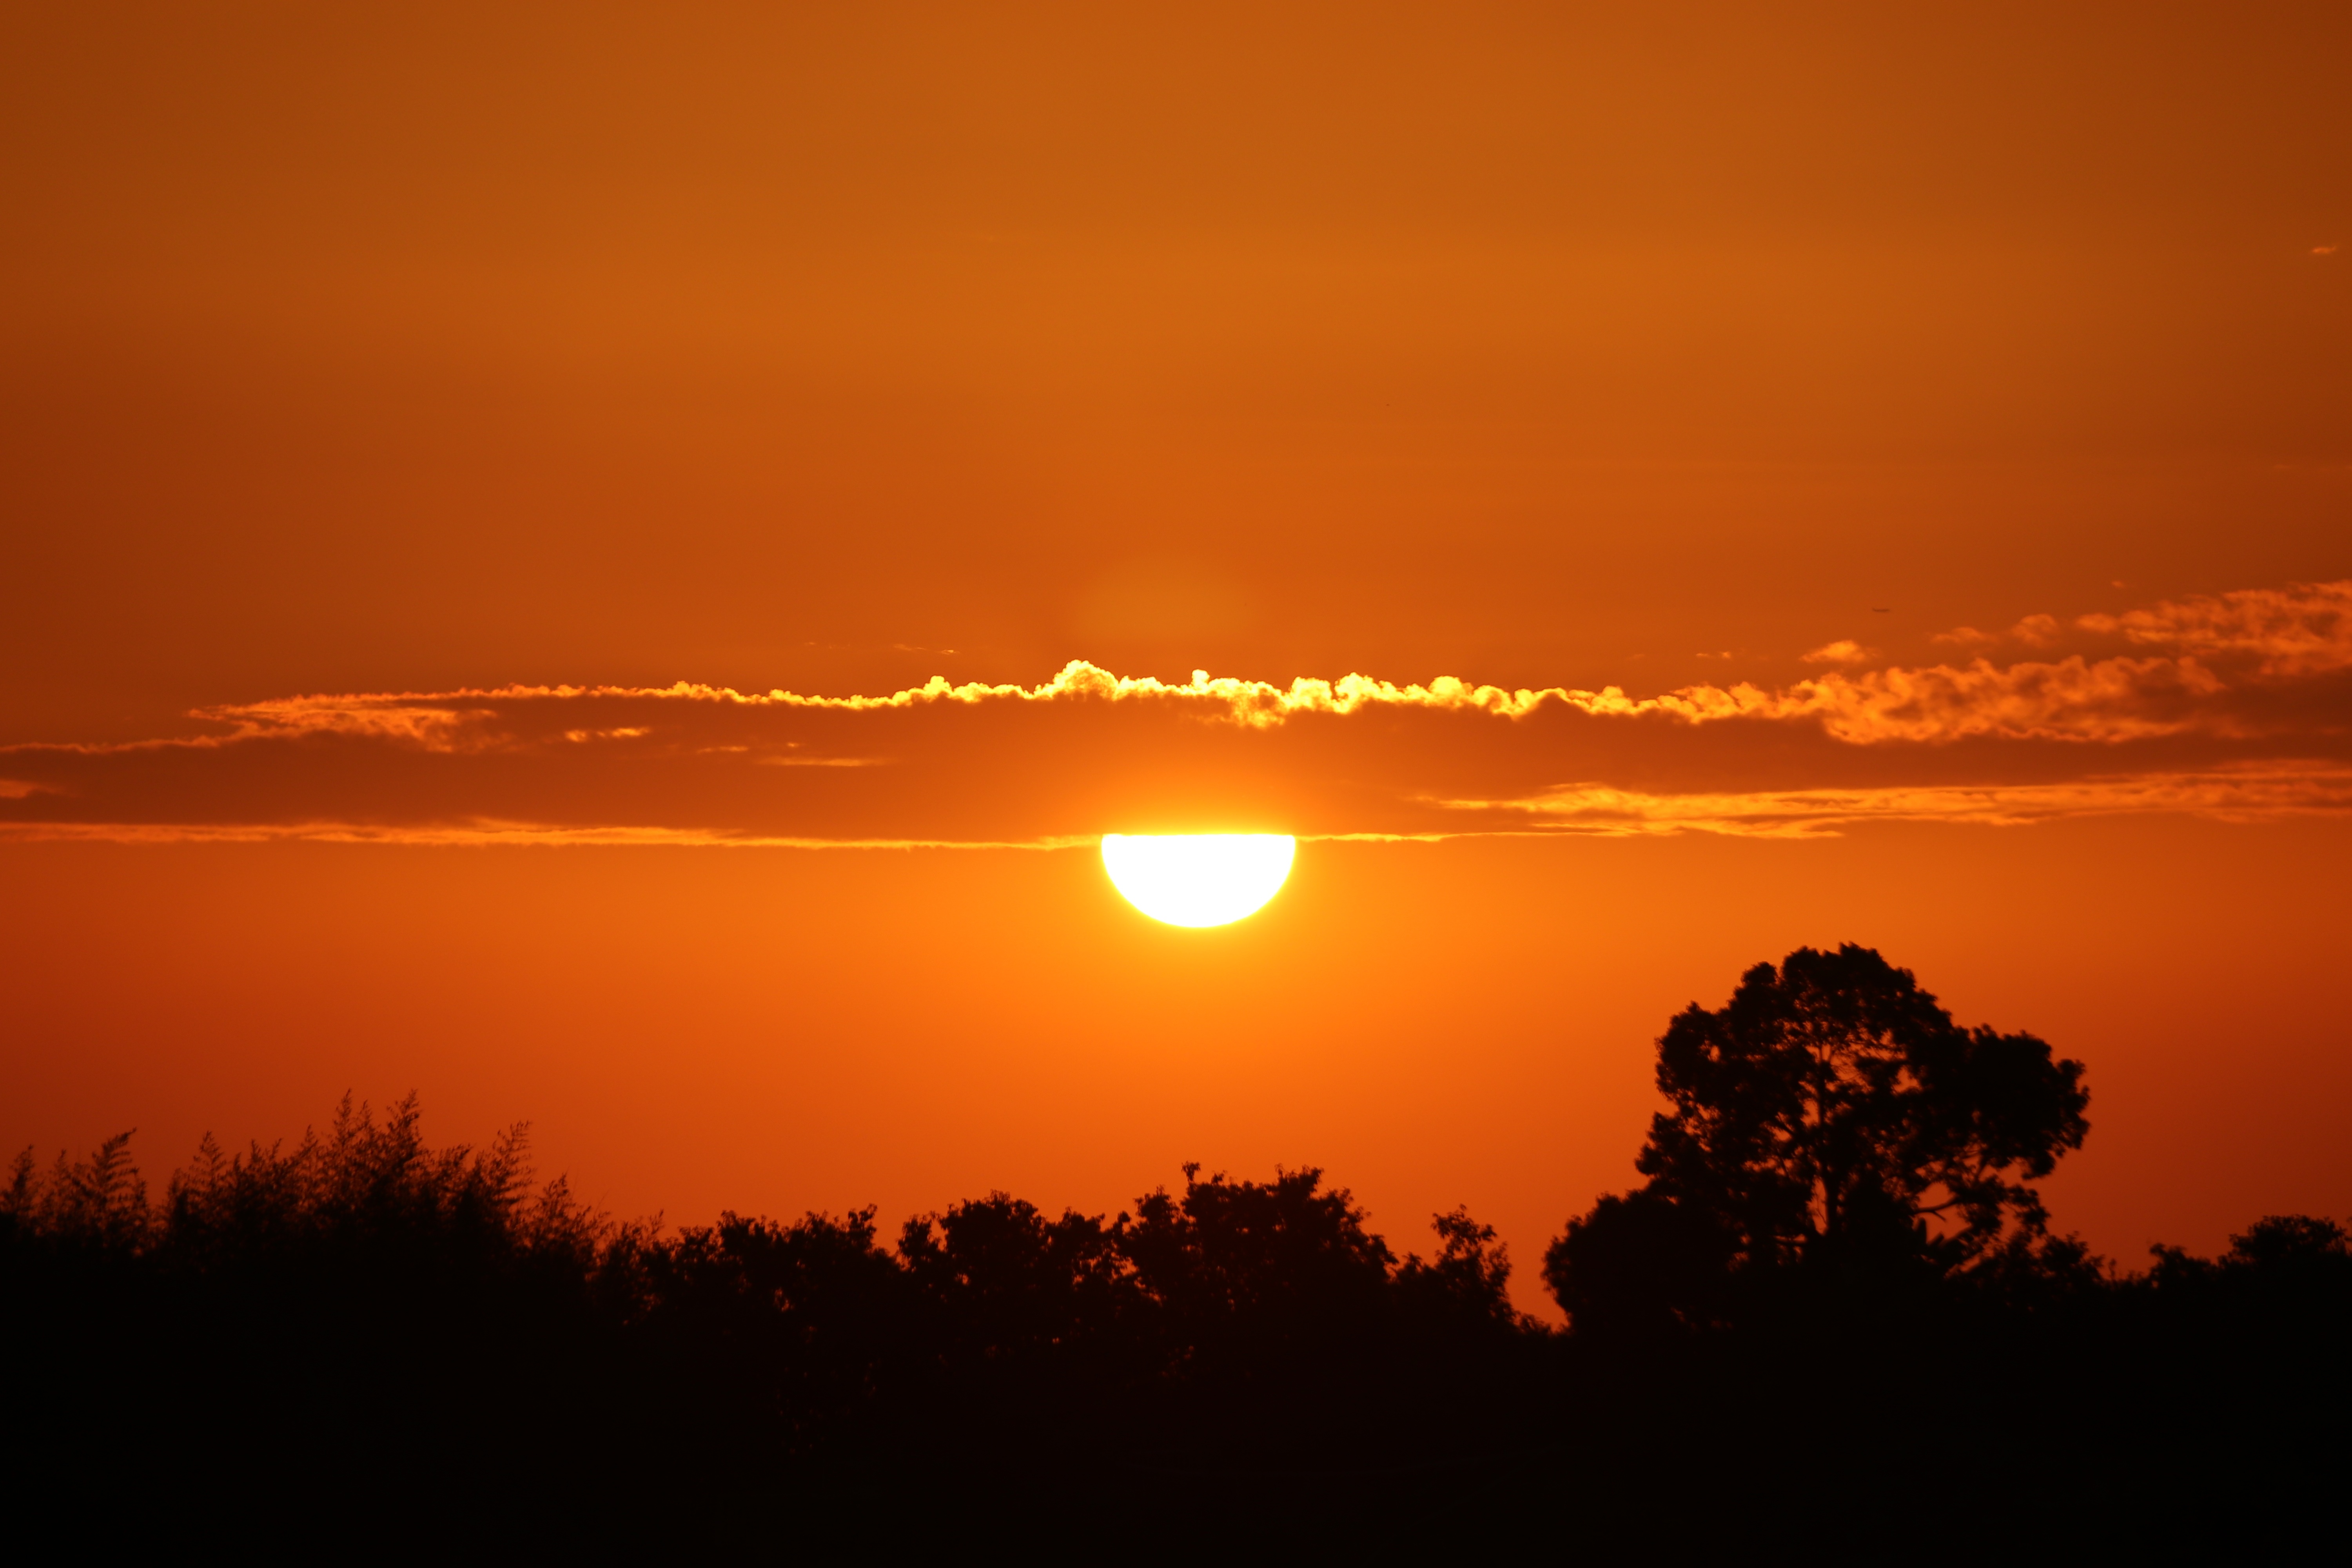
horizon, mountain, cloud, sky, sun, sunrise, sunset, sunlight, morning, dawn, atmosphere, dusk, evening, woods, taiwan, views, afterglow, a surname, the evening sun, scenic views, red sky at morning